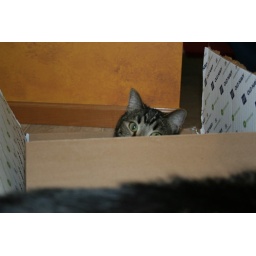
hiding cats in boxes 3